Keshava (musician)

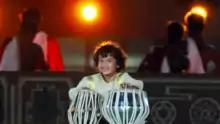
Keshava performing at Commonwealth Games Opening Ceremony 2010

Keshava Kaarthikeyan was born in Chennai, India and grew up in a musical family in Pondicherry, Auroville, India He is the grandson of noted artist and arts patron, Prafulla Dahanukar. He started learning tabla when he was two years old.